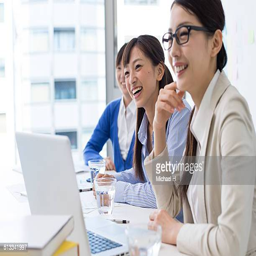
business women at a table having a meeting